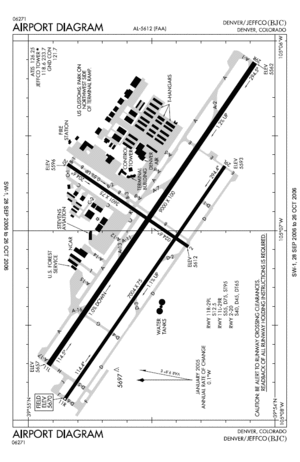
Rocky Mountain Metropolitan Airport
Kort over Rocky Mountain Metropolitan Airport
Rocky Mountain Airport, tidligere Jeffco Airport, er en lufthavn der ligger mellem Denver og Boulder i Colorado, USA. Det er en mindre lufthavn, der omfatter Denvers foretningscentrum. Lufthavnen har tre landing- og startbaner.